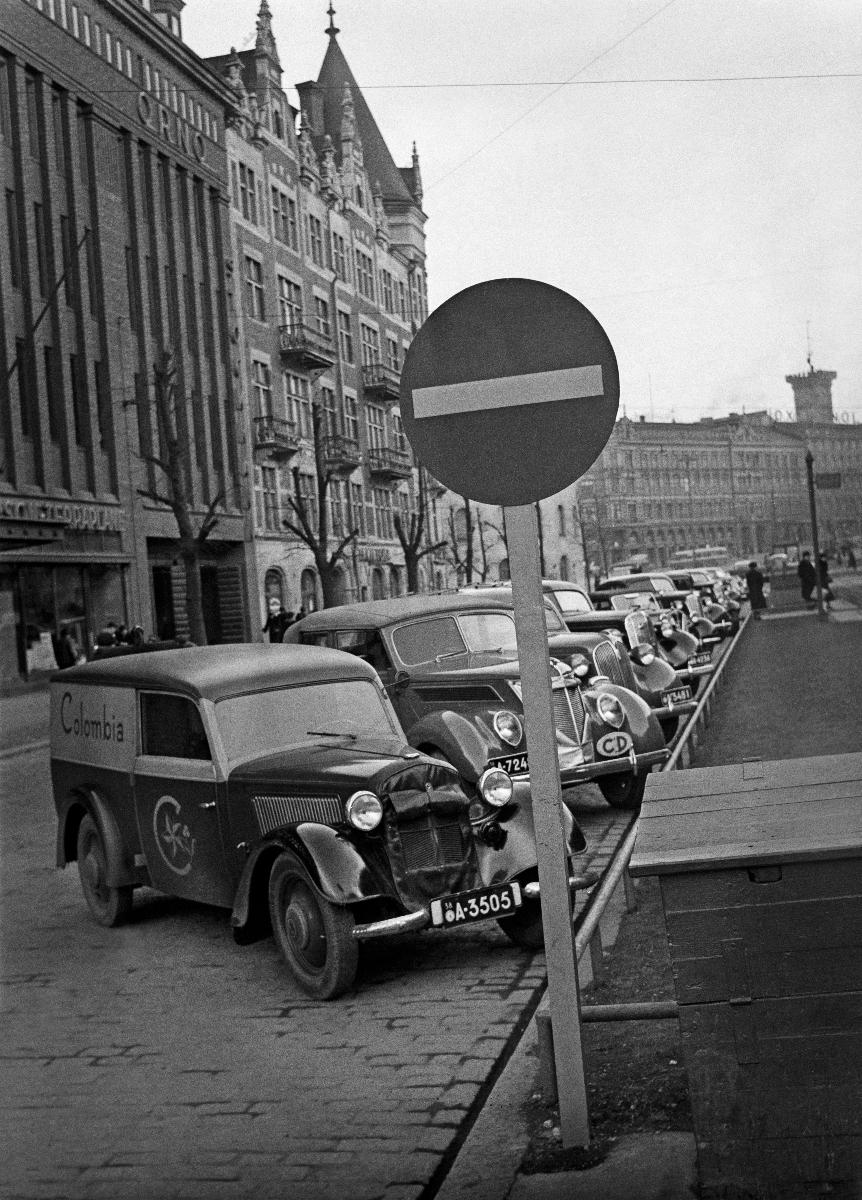
Uusia liikennemerkkejä
Nya trafikmärken; New traffic signs
sisällön kuvaus: Uusi liikennemerkki Heikinkadulla Helsingissä maaliskuussa 1938. Kielletty ajosuunta. content description: A new traffic sign on Heikinkatu in Helsinki March 1938. Forbidden driving direction. innehållsbeskrivning: Ett nytt trafikmärke på Henriksgatan i Helsingfors mars 1938. Förbjuden körriktning.
Kuvaaja: Sundström, Hugo, kuvaaja
Vuosi: 1938
Paikka: Suomi, Uusimaa, Helsinki, Mannerheimintie Helsinki
Aiheet: HBL; liikennemerkit; liikenne; autot; kadut; pysäköinti; traffic signs; traffic; road traffic; cars; streets; parking; trafikmärken; trafik; vägtrafik; bilar; gator; parkering; parkering (aktivitet)